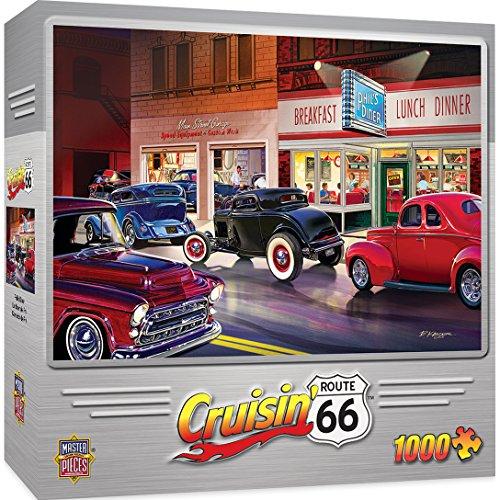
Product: MasterPieces Cruisin' Route 66 Jigsaw Puzzle, Phil's Diner, Featuring Art by Bruce Kaiser, 1000 Pieces
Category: Toys & Games | Puzzles | Jigsaw Puzzles
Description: Read about artist Bruce Kaiser and collect the Cruisin' series.
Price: $15.00
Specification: ProductDimensions:2x8x8inches|ItemWeight:15.8ounces|ShippingWeight:1.2pounds(Viewshippingratesandpolicies)|ASIN:B00TYLPBKA|Itemmodelnumber:71514|Manufacturerrecommendedage:13monthsandup